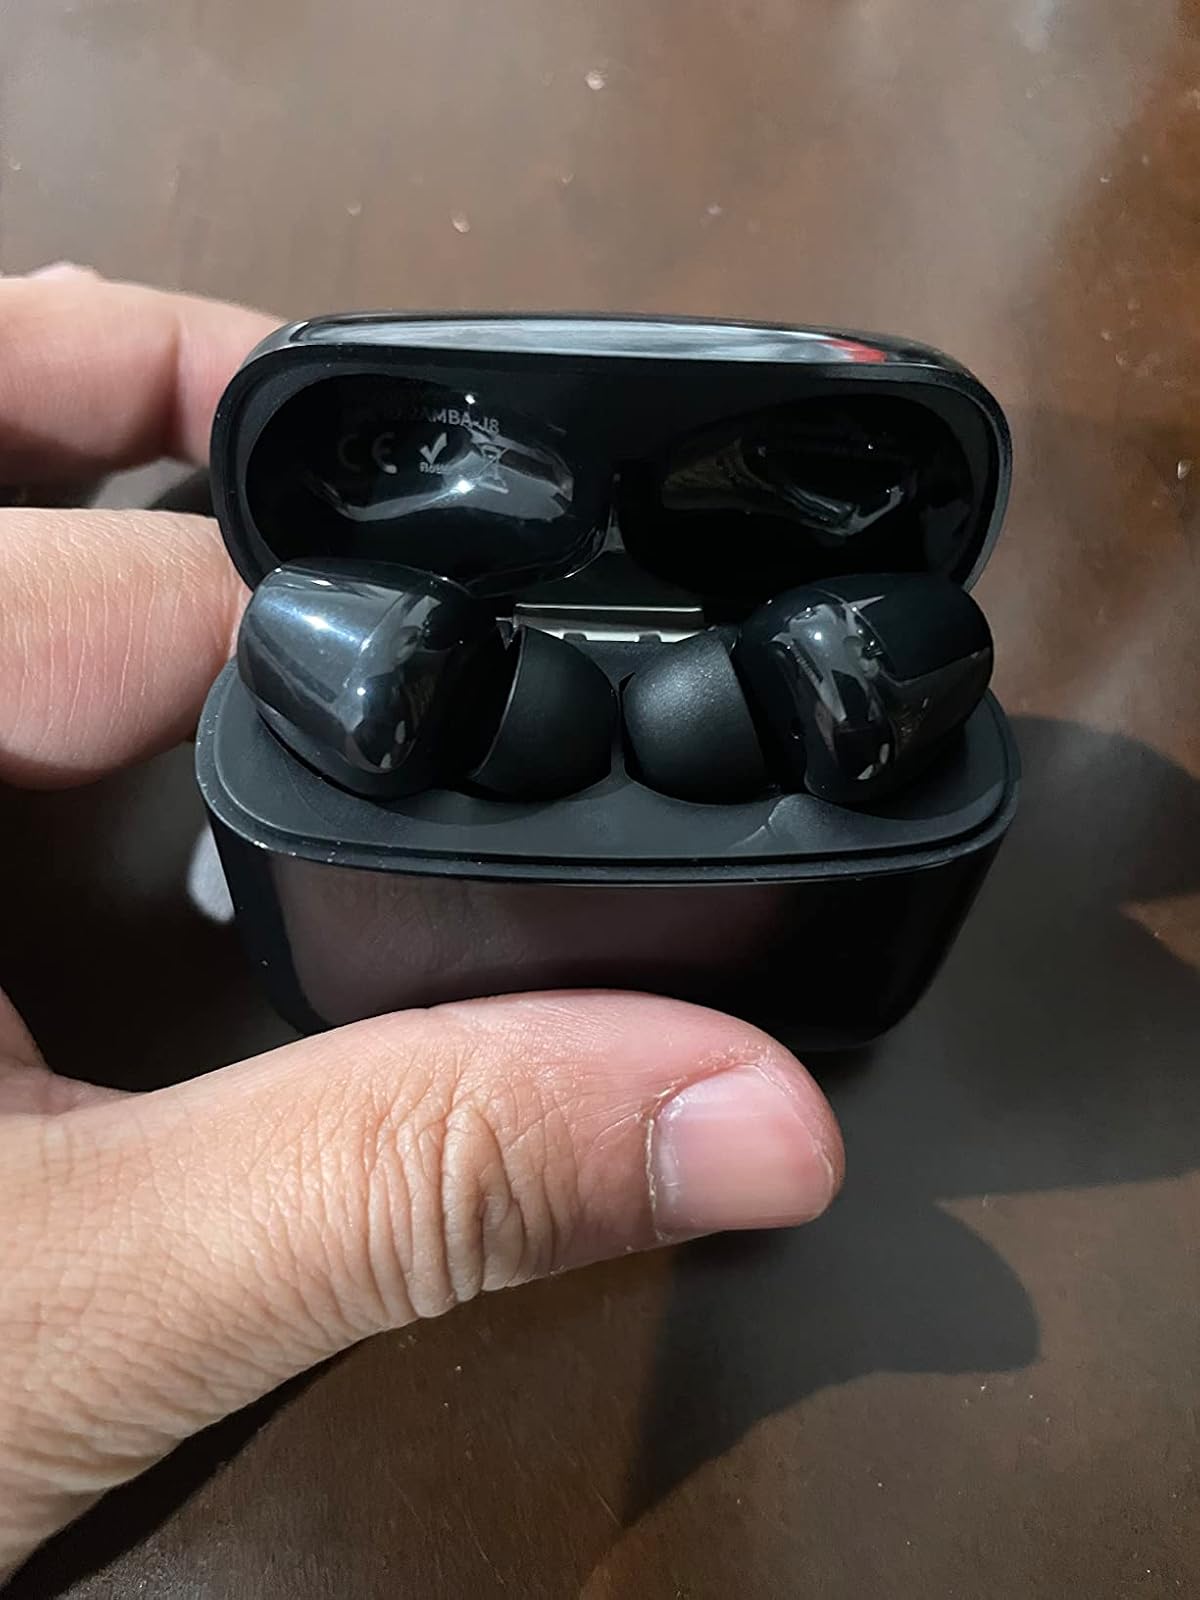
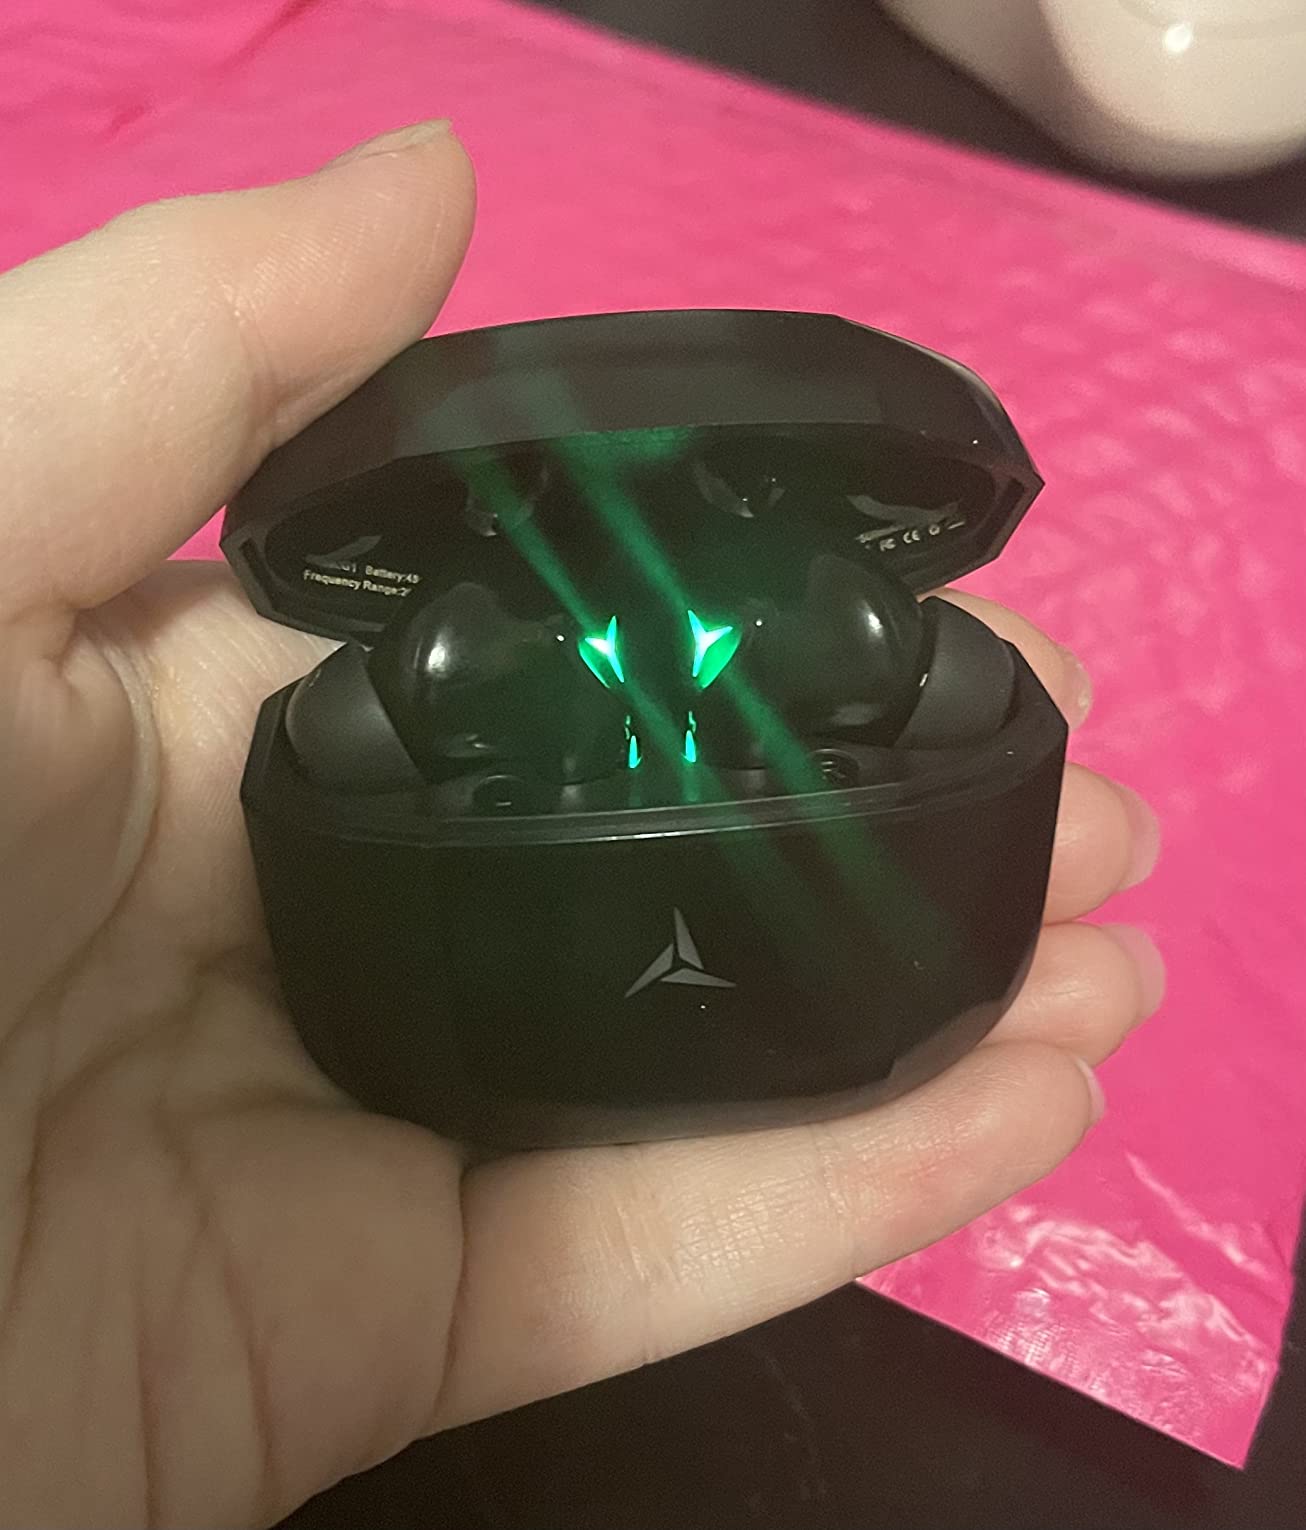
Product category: earbuds
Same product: no